Robert Swift

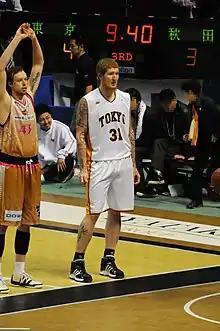
Swift, in 2010

Robert Christen Swift (born December 3, 1985) is an American former professional basketball player who last played for Spanish club Círculo Gijón Baloncesto y Conocimiento of the LEB Plata league. He played in the National Basketball Association for the Seattle SuperSonics / Oklahoma City Thunder from 2004 through 2009, for the Seattle Aviators and Snohomish County Explosion of the National Athletic Basketball League in 2010, and for the Tokyo Apache of the bj League in 2010–11. He stands at and played the center position.